Norman Baker

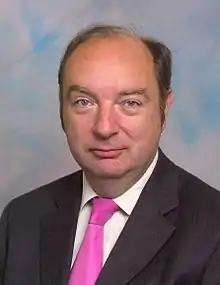
Baker in 2010

Norman John Baker (born 26 July 1957) is a Liberal Democrat politician in the United Kingdom who was the Member of Parliament (MP) for Lewes in East Sussex from the 1997 general election until his defeat in 2015.